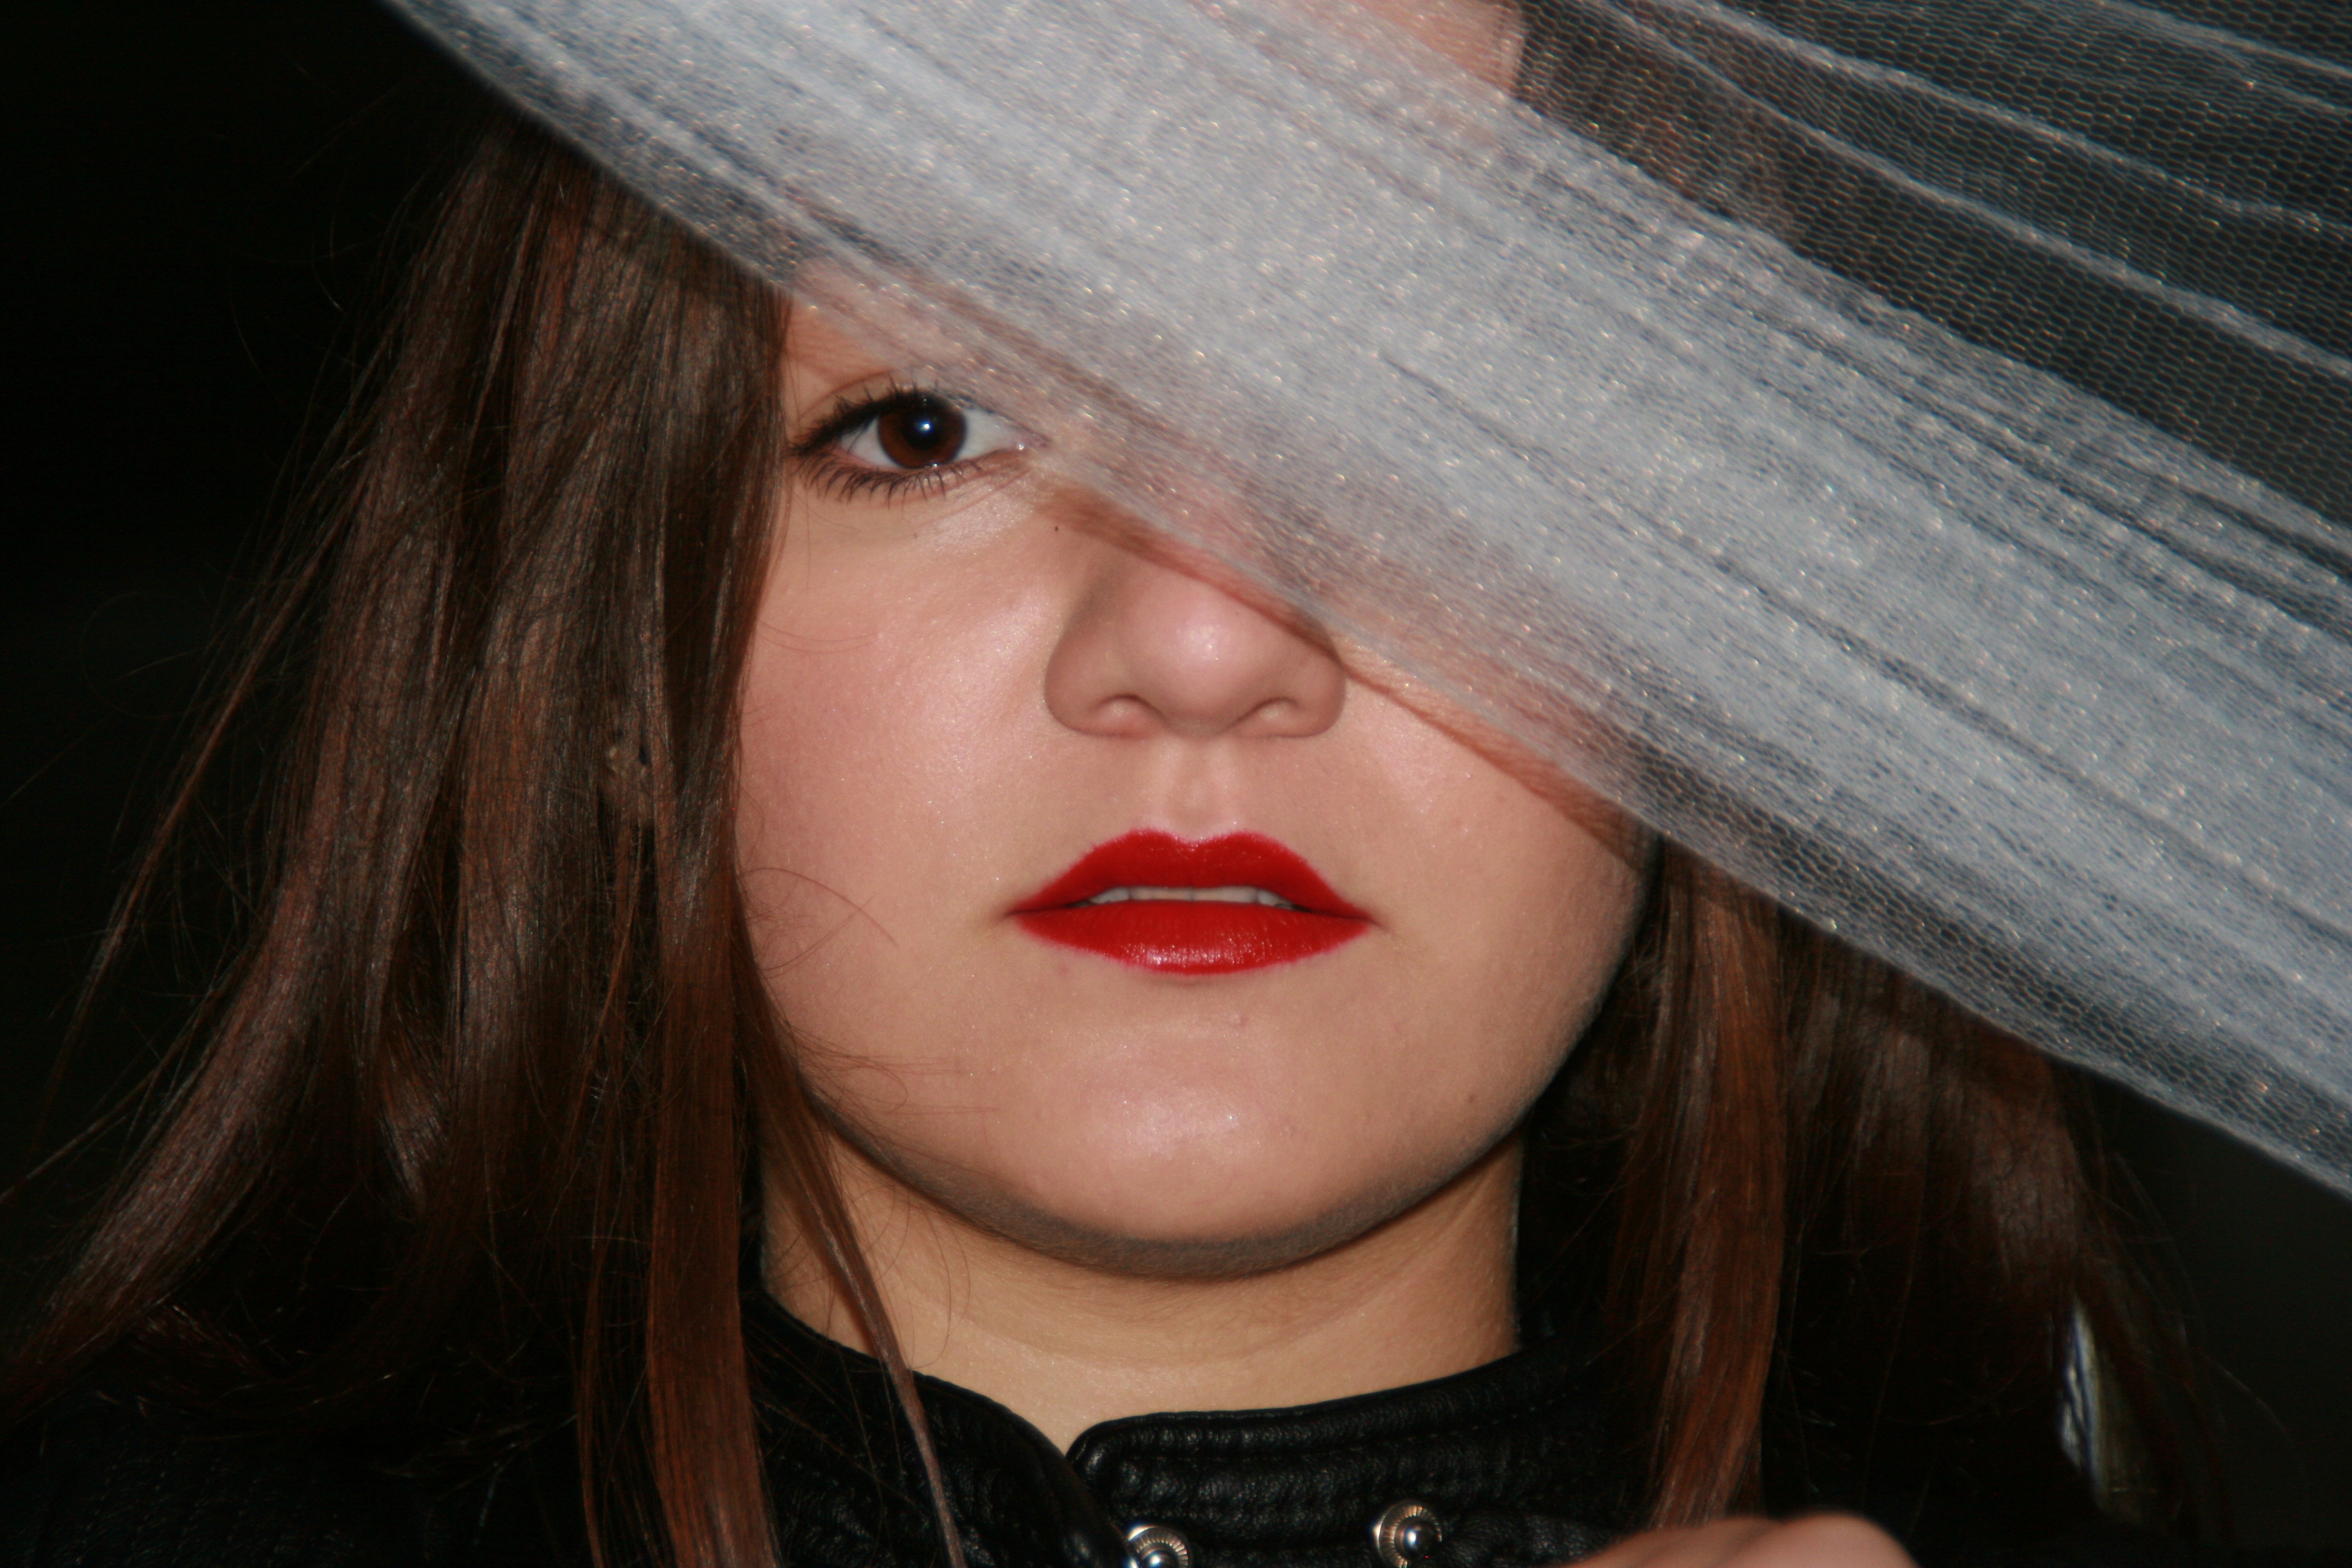
hand, person, girl, hair, portrait, model, finger, red, fashion, lady, lip, hairstyle, smile, eyebrow, mouth, long hair, close up, black hair, face, nose, eye, head, skin, beauty, blond, organ, veil, brown eyes, brown hair, bfe, human hair color